Ashina Jiesheshuai

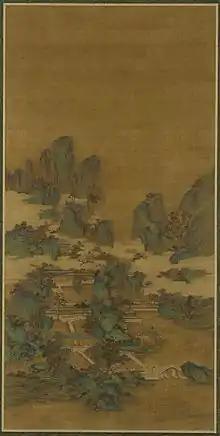
"Emperor Taizong Arriving at the Jiucheng Palace" (print c. 1500).

By summer 639, Ashina Jiesheshuai had lost favor with Emperor Taizong (because he had falsely accused his brother Ashina Shibobi of treason, which Emperor Taizong found despicable). He formed a conspiracy with Ashina Shibobi's son Ashina Hexiangu to assassinate Emperor Taizong at his summer palace called the Jiucheng Palace (九成宮, in modern Linyou County, Shaanxi). They had planned to wait for Li Zhi, the Prince of Jin, to depart from the palace in the morning and use that opportunity to attack the palace. On the day they planned, 19 May, Li Zhi did not leave the palace due to a storm. Ashina Jiesheshuai attacked the palace anyway, engaging the palace guards, but the guards were supported by troops who came outside. Ashina Jiesheshuai and his comrades stole some 20 horses from the stable. They fled to the north, but were caught by pursuers near the Wei River and killed. Ashina Hexiangu was exiled to Lingbiao.